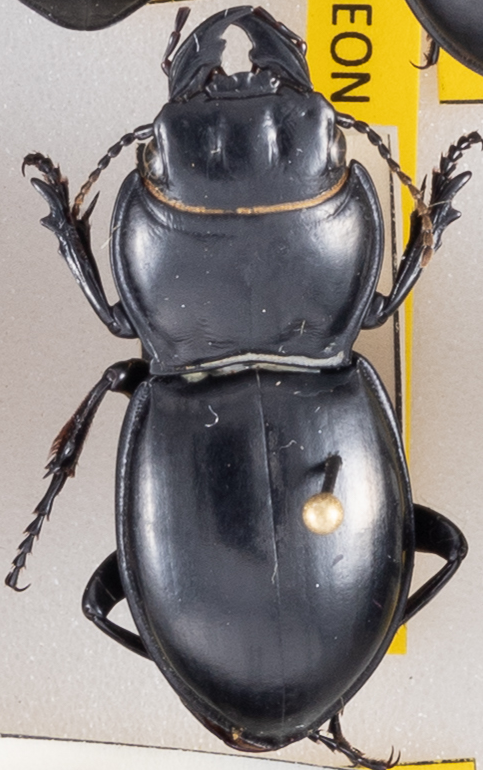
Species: Pasimachus californicus
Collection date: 2022-08-24
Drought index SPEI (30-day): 0.156
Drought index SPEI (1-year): -2.09
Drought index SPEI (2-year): -1.01